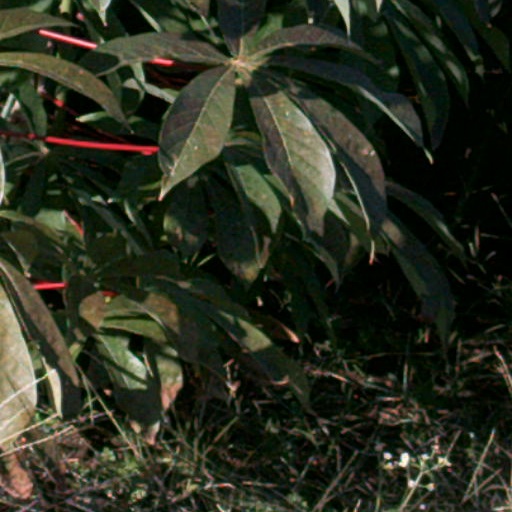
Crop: cassava